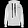
Label: Pullover